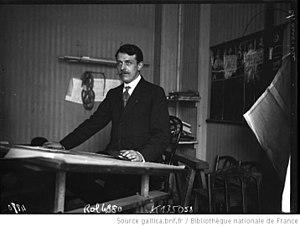
Lucien Chauvière, né le 11 février 1876 à Paris et mort le 8 avril 1966 à Paris était un ingénieur français. Spécialiste des fabrications en bois collé, il fut un pionnier de la construction d’hélices pour avions, inventant une technique qui permit de passer cette fabrication du stade artisanal à l’échelle industrielle. Passionné d’aéronautique et de vitesse, il réalisa également un prototype d’avion et un autogire, ainsi que des canots automobiles de course.